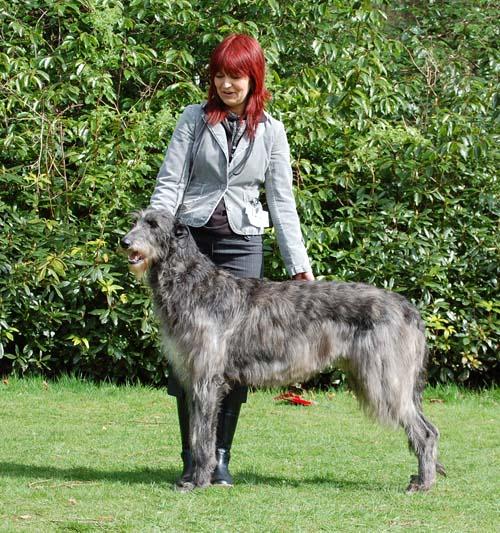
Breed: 224-n000056-Scottish_deerhound